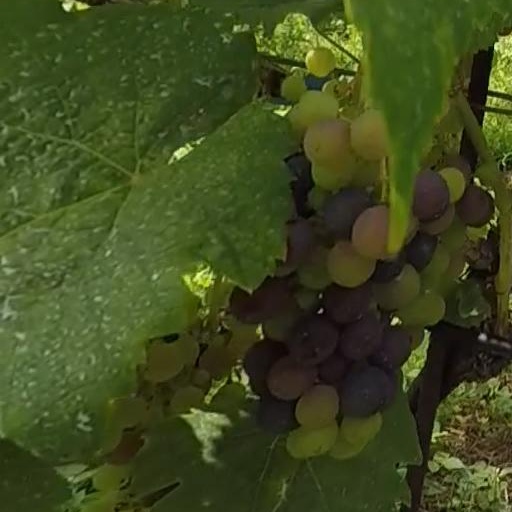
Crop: grape